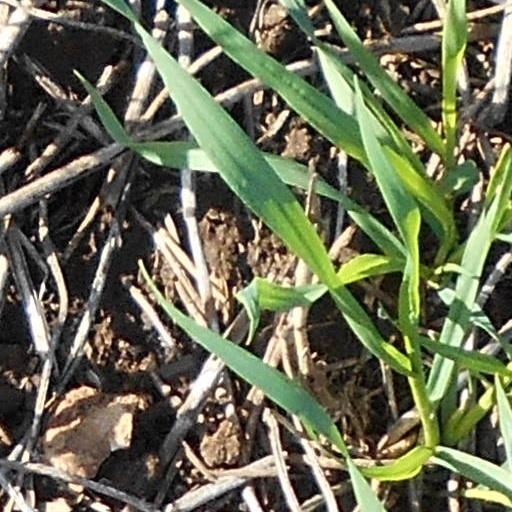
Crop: wheat